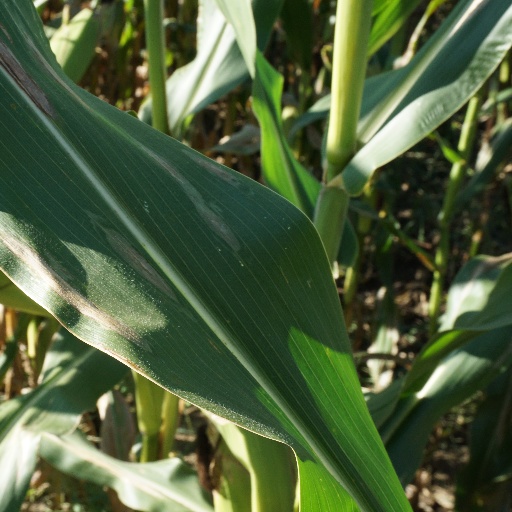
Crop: maize; corn